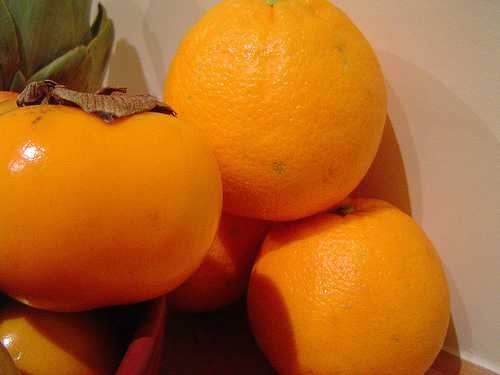
Label: Orange